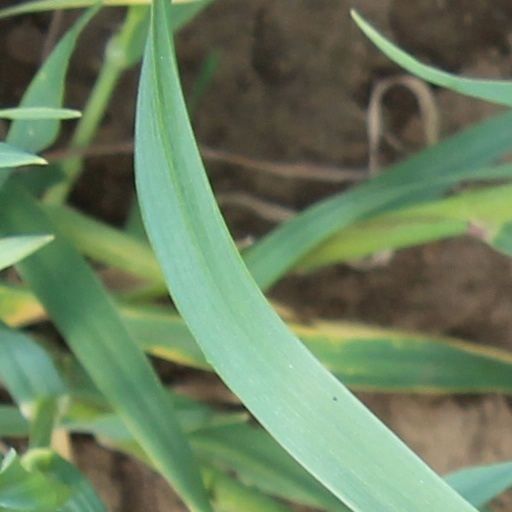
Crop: wheat